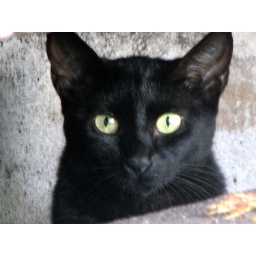
cat hiding in the storm drain under a sidewalk